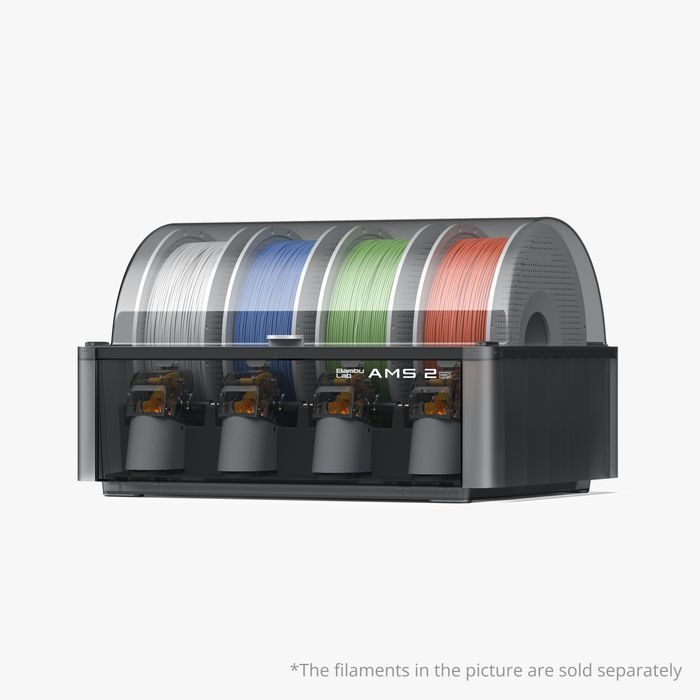
Bambu Lab AMS 2 PRO
Brand: Bambu Lab
Bambu Lab AMS 2 PRO Product Features Active Air Vent 65°C Filament Drying Air-tight Filament Storage Up to 24-color/Multi-material Printing Brushless Servo Feeding Motor RFID Filament Sync AMS 2 Pro compatibility with A1/A1 mini printers will be added through an OTA update in October 2025. The AMS 2 Pro is compatible with X1/P1 series printers for multi-material printing. For X1/P1 owners, a switching adapter is needed to power the drying function. Since filament drying lasts long, you rarely need multiple adapters running simultaneously. The optional adapter helps lower the price. For H2D owners, your H2D can power anyone of the AMS 2 Pro(s) connected for drying, so if you're not planning to run multiple AMS 2 Pro for drying simultaneously, you won't be needing an adapter. For X1E owners, the AMS 2 Pro drying feature is currently under testing and not yet supported. Description X1 Series and P1 Series are compatible with AMS 2 Pro. If only using the automatic filament feeding function, only the 6-pin bus cable , 4-pin bus cable , Filament Buffer/AMS Hub, PTFE Tube and PTFE Tube Coupler are required, and no external power adapter is needed. However, if you need to use the drying function, an external power adapter is required for the AMS 2 Pro. For the AMS 2 Pro's drying function, you must use the official Bambu Lab power adapter. Product damage from third-party adapters won't be covered by the warranty.
Category: Electronics > Print, Copy, Scan & Fax > 3D Printer Accessories